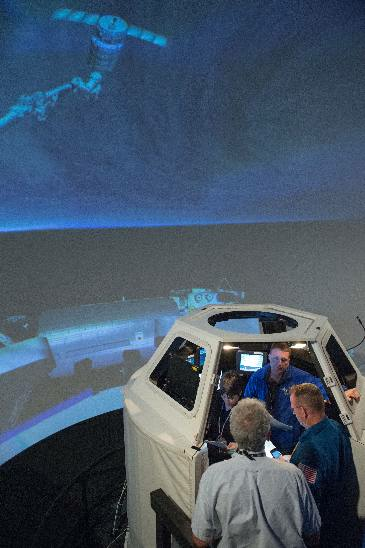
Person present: Yes